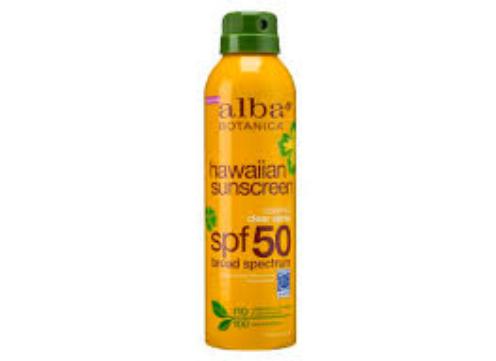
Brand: Alba Botanica
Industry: Necessities